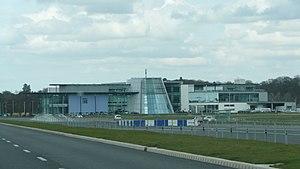
Cette liste des musées du Surrey, Angleterre contient des musées qui sont définis dans ce contexte comme des institutions qui recueillent et soignent des objets d'intérêt culturel, artistique, scientifique ou historique. leurs collections ou expositions connexes disponibles pour la consultation publique. Sont également inclus les galeries d'art à but non lucratif et les galeries d'art universitaires. Les musées virtuels ne sont pas inclus.
Le circuit de Brooklands est un circuit automobile de 4,43 km de développement situé près de Weybridge, dans le comté de Surrey, au Royaume-Uni. Il a ouvert en 1907 et est le premier lieu consacré au sport automobile construit spécialement à cet effet. Il fut l'un des premiers aérodromes de Grande-Bretagne. Le circuit a accueilli sa dernière course en 1939 et abrite aujourd'hui le Musée Brooklands consacré à l'aviation et à l'automobile. Le circuit demeure un lieu de rencontres pour voitures et motos anciennes et autres événements liés aux transports.